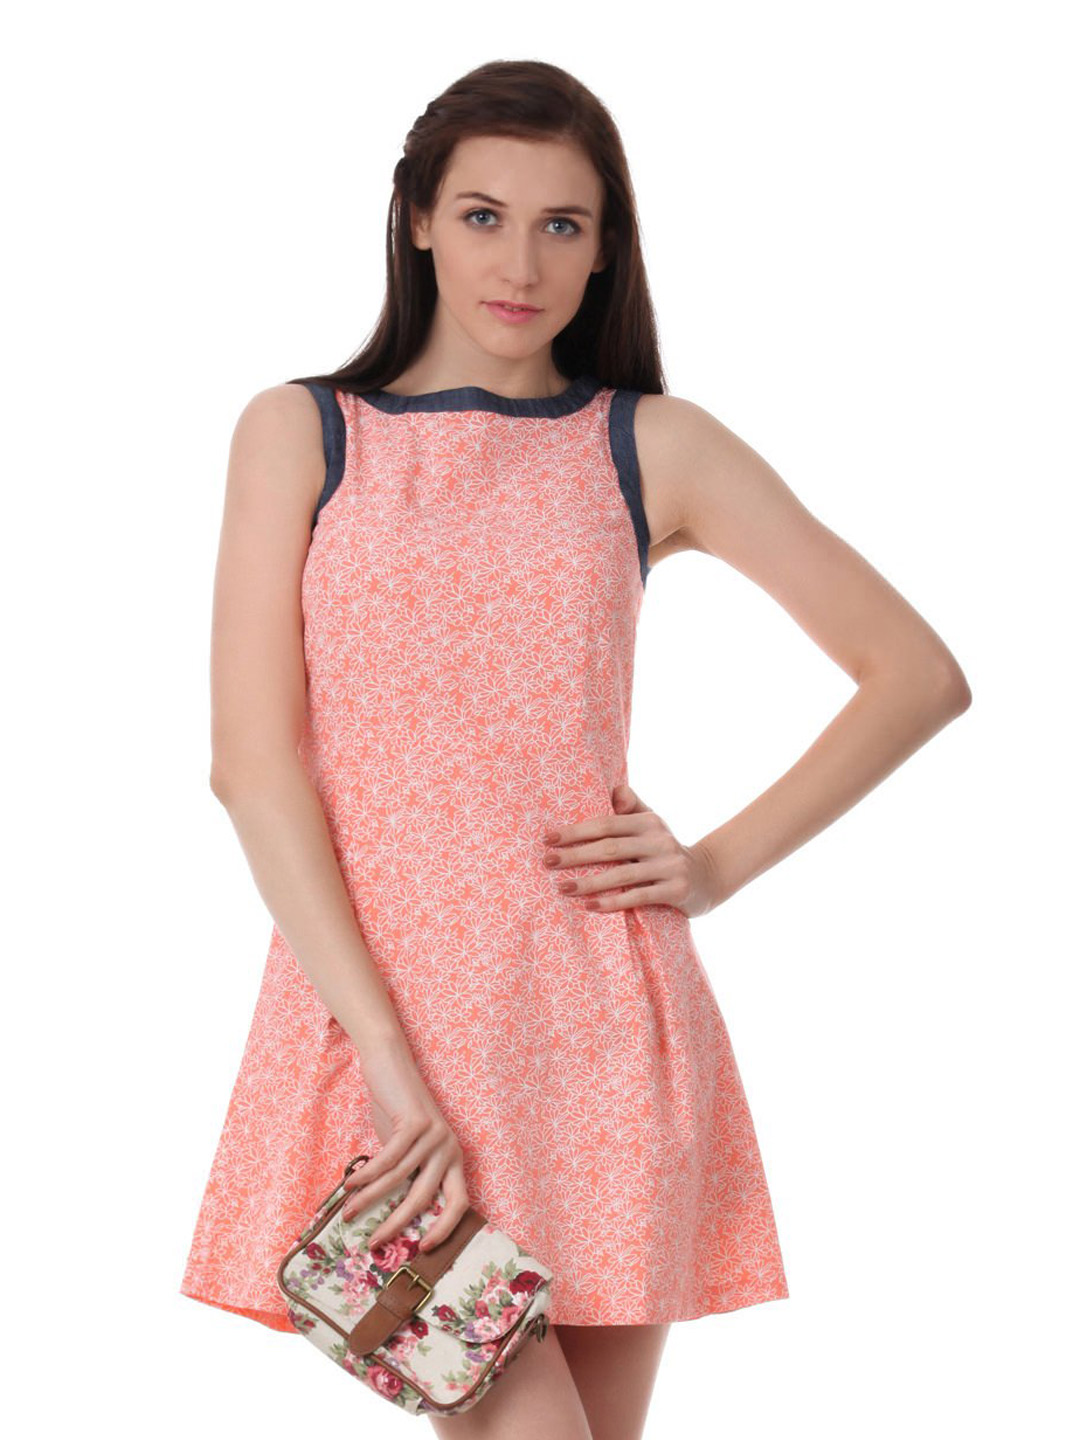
ONLY Women Peach Dress
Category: Apparel / Dress / Dresses
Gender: Women
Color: Peach
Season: Summer 2012
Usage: Casual